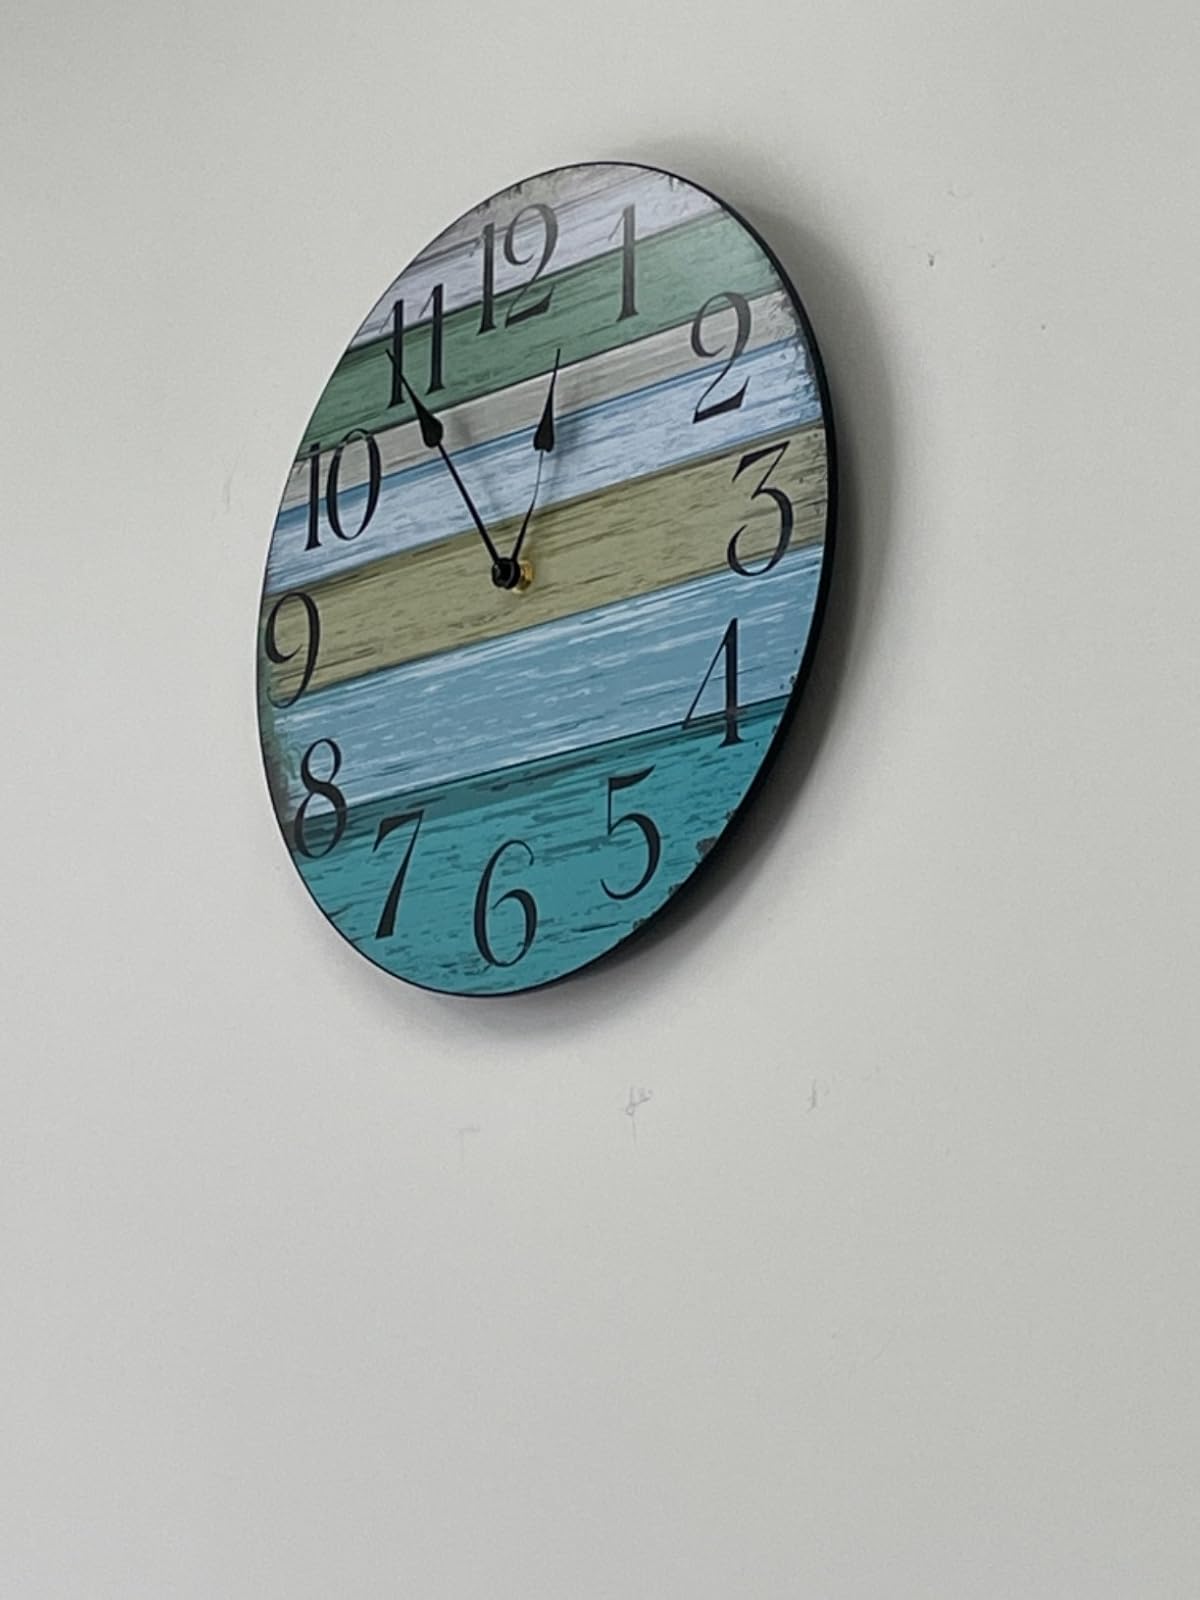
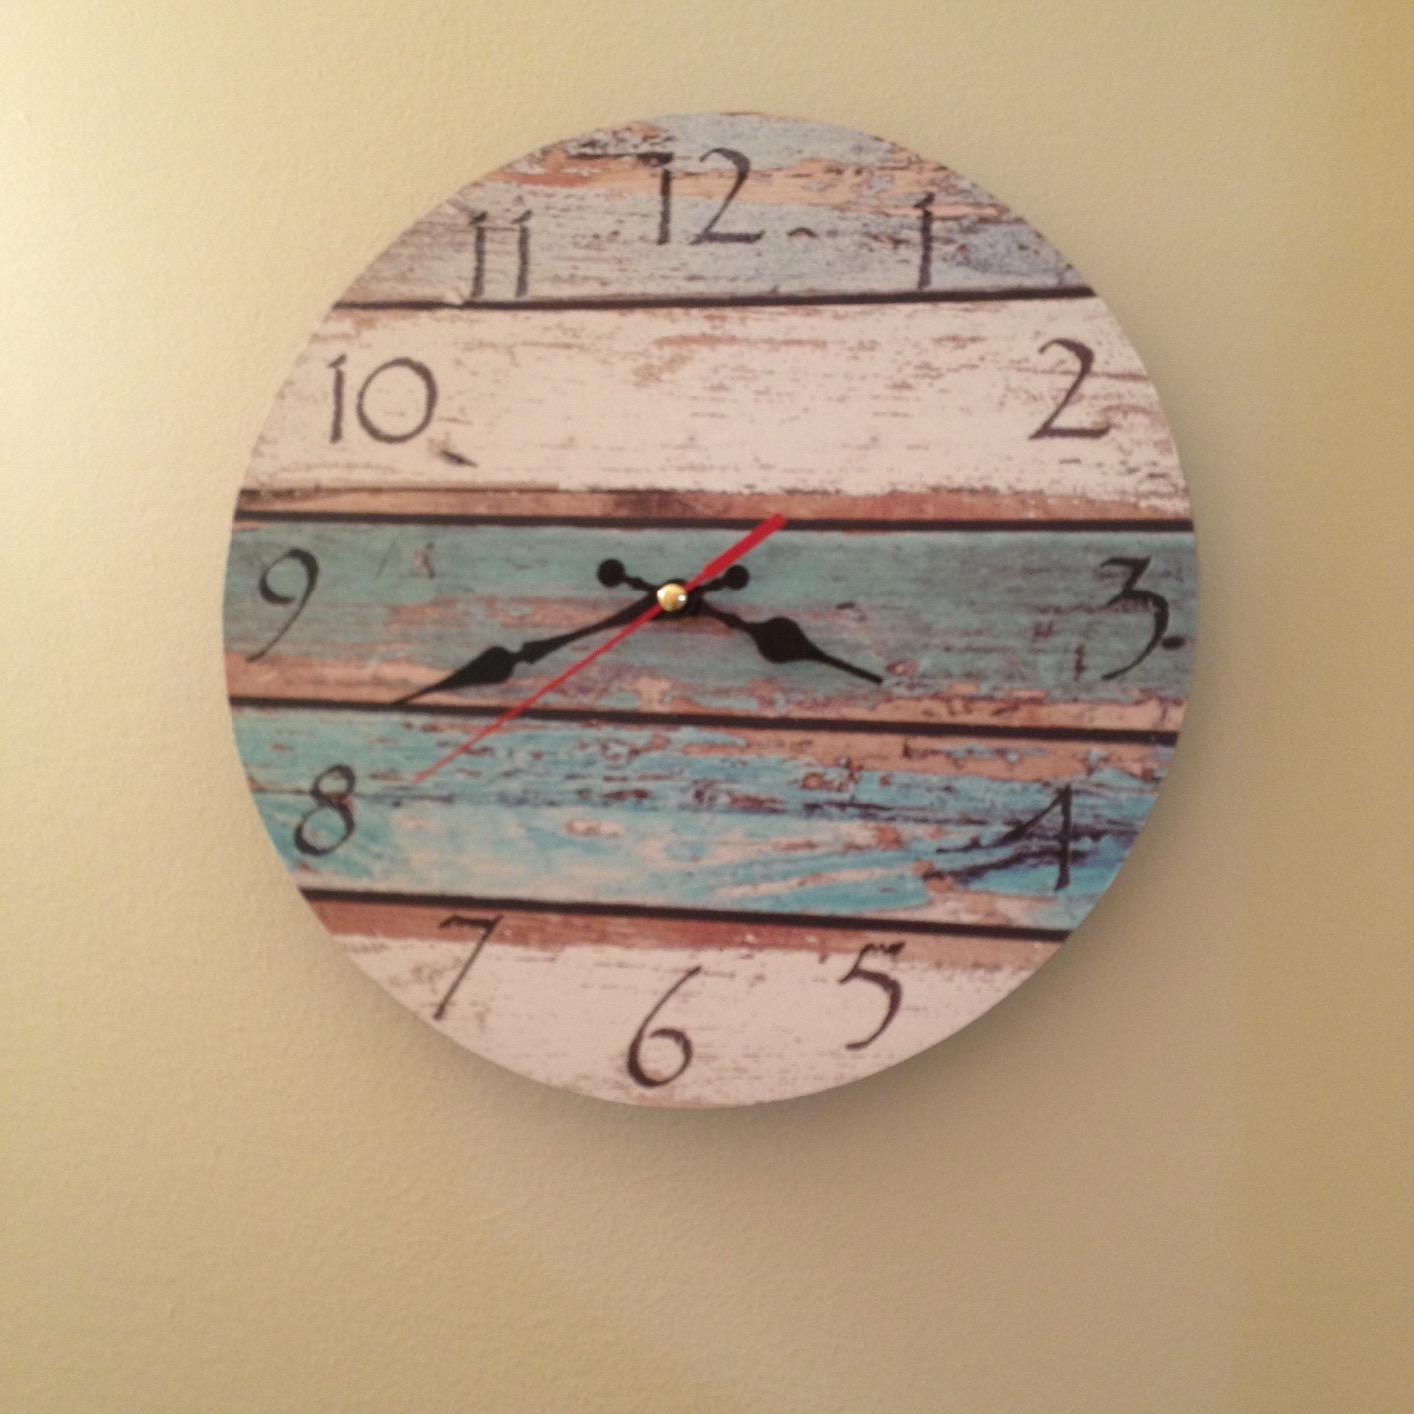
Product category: clock
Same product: no